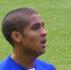
Age: 22